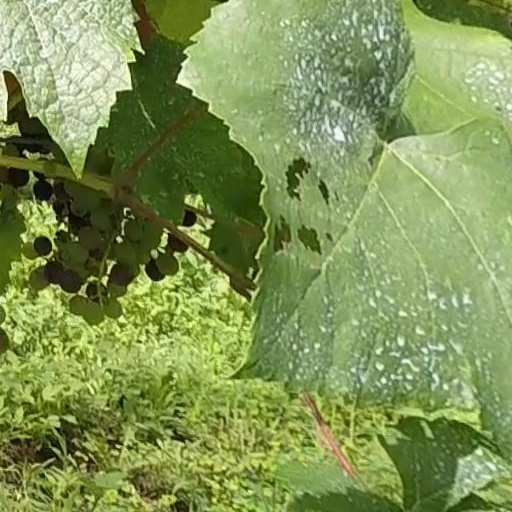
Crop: grape